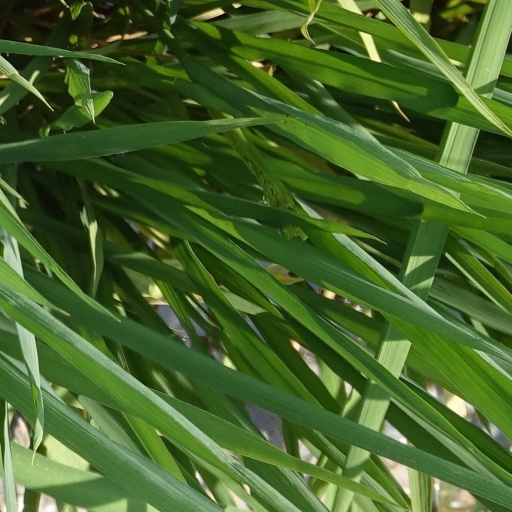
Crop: rice